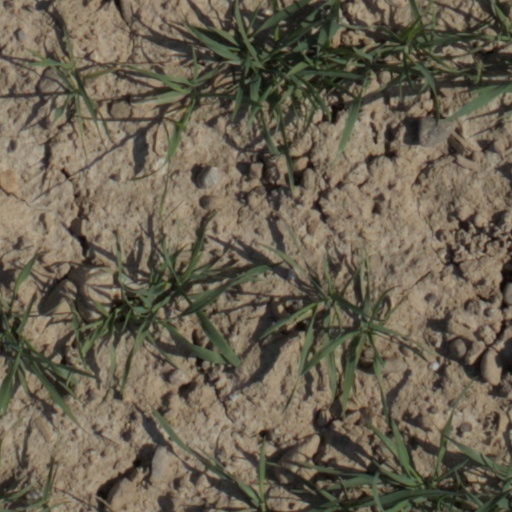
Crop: wheat